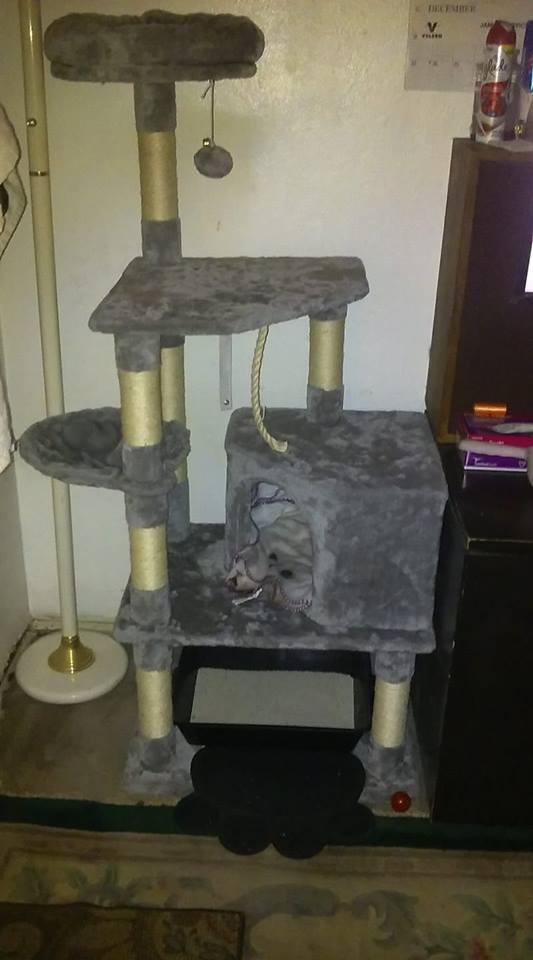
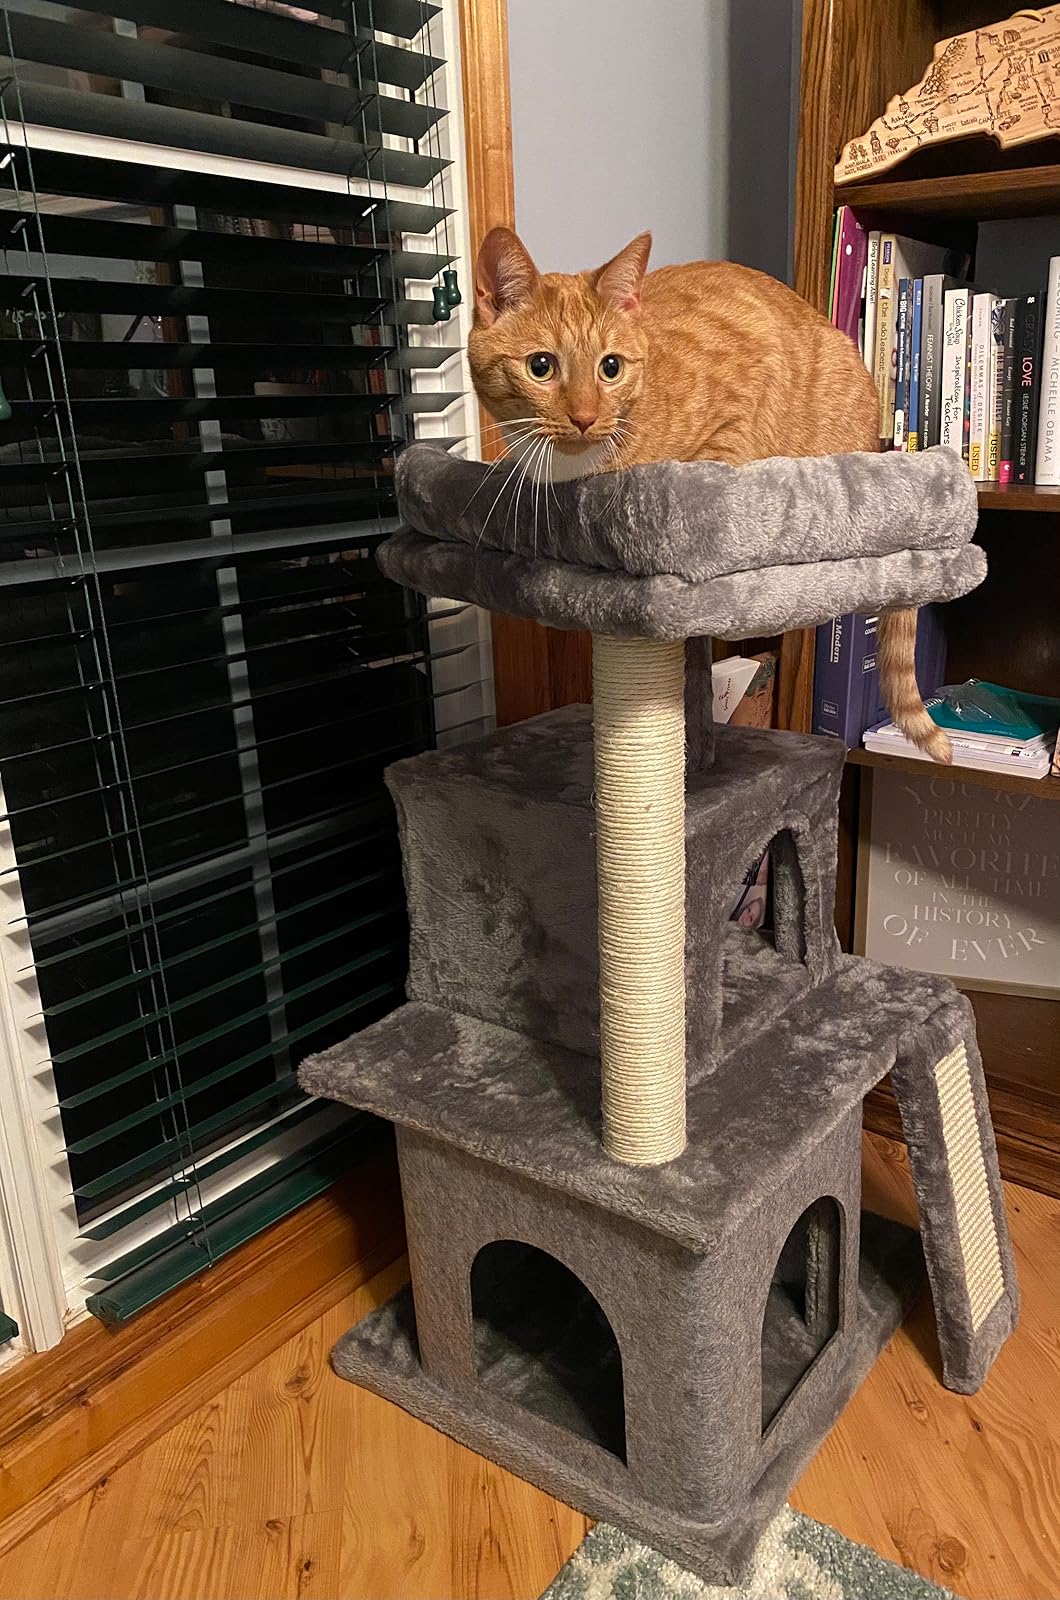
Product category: items_cat tree
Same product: no